Kuriakose Elias Chavara

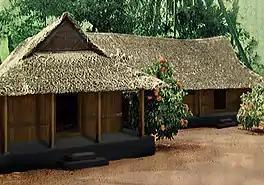
Home of Kuriakose Elias chavara

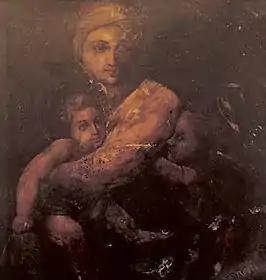
Marth Mariam and Infant Jesus, accompanied by John the Baptist from Peshitta. Painting of Ravi Varma found at Mannanam.

Saint Kuriakose Elias Chavara, CMI (10 February 1805 – 3 January 1871) was an Indian Catholic priest, religious, philosopher and social reformer. He is the first canonised Catholic male saint of Indian origin and was a member of the Syro-Malabar Church, an Eastern Catholic church.